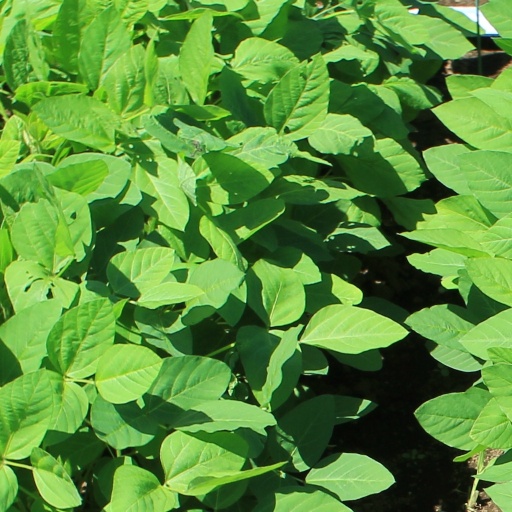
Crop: soybean